Gladstone, South Australia

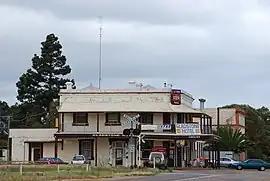
Gladstone Hotel

Gladstone (including the former town of Booyoolie) is a small rural town in the Mid North of South Australia in the approach to the lower Flinders Ranges. At the 2006 census, Gladstone had a population of 629.